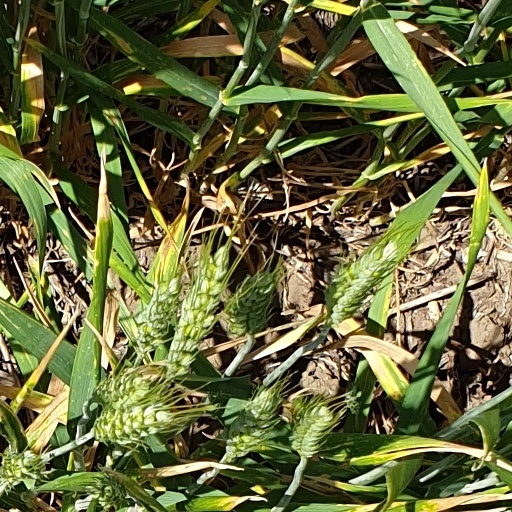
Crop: wheat